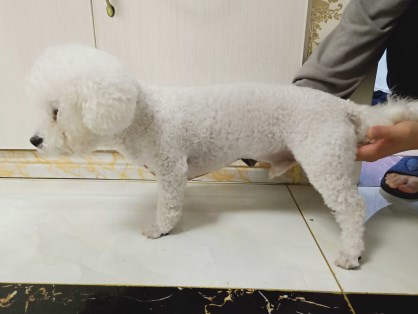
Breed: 3083-n000117-Bichon_Frise